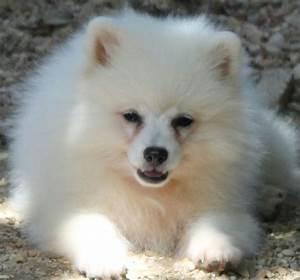
dog